Gabriel Syveton

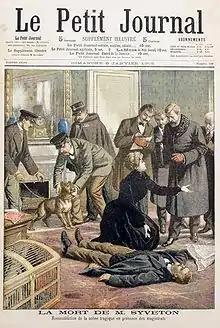
Mort de M. Syveton. "Le Petit Journal"

The manifesto attacked Émile Zola and what many saw as an internationalist, pacifist left-wing conspiracy.